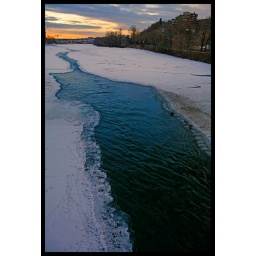
Standing on a bridge over the Bow river looking west toward the sunset with the Kensington area cresting to the right.